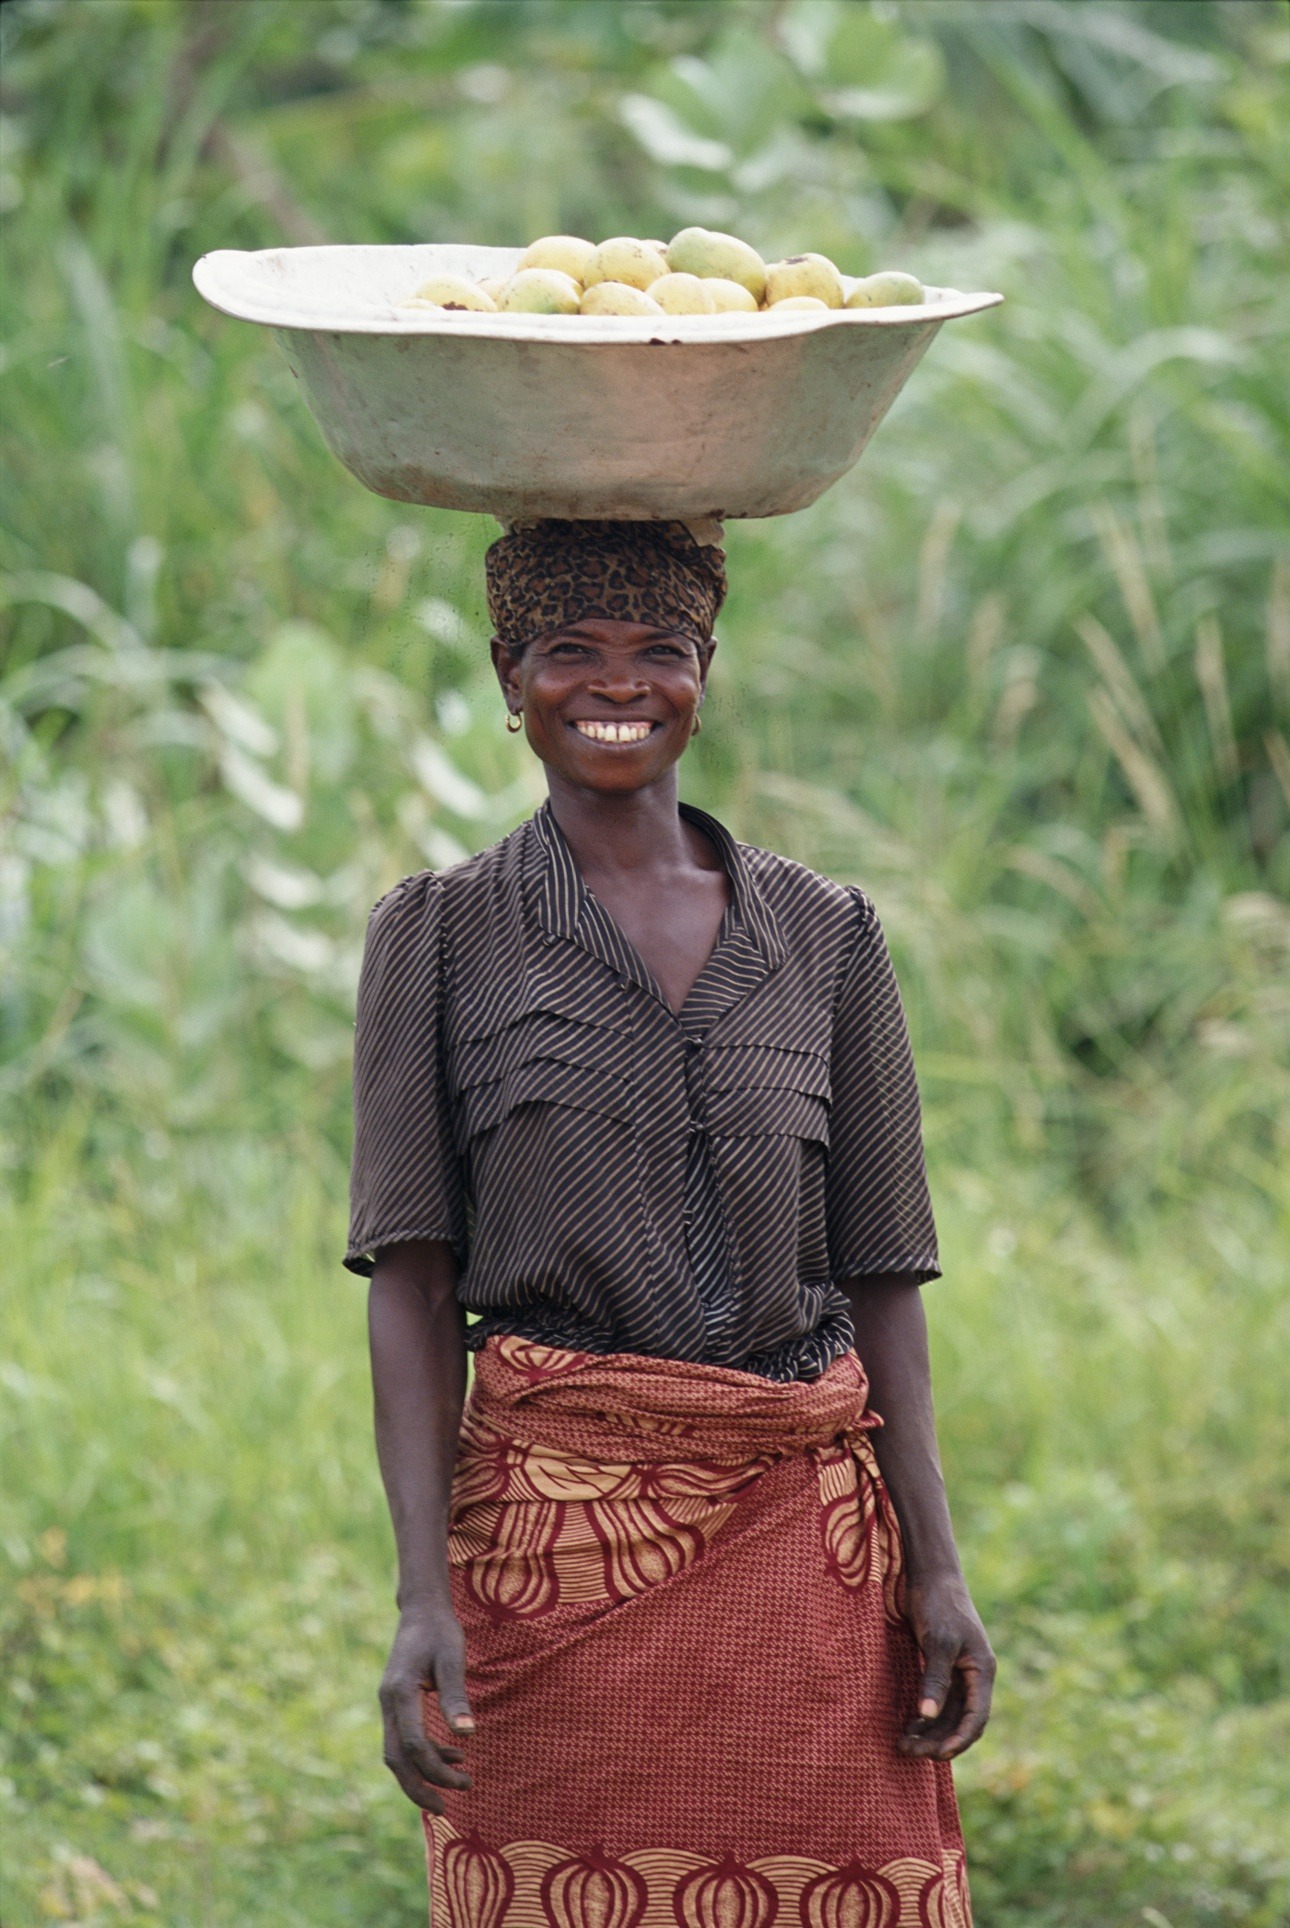
working, nature, woman, pot, female, bowl, spring, clothing, smiling, outside, ghana, top of head